The Monster in the Box

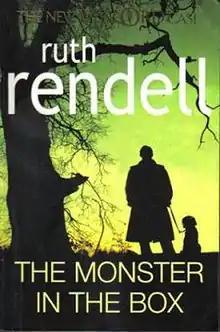
first edition (UK)

The Monster in the Box is a novel by British crime-writer Ruth Rendell, published in 2009. The novel is the 22nd in the Inspector Wexford series.